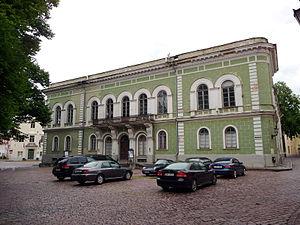
La Confrérie de la Chevalerie estonienne est une ancienne confrérie - juridique et politique - créée en 1584 par la noblesse germano-balte d'Estonie et dissoute en 1920.